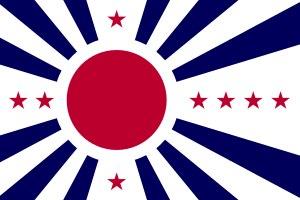
Le Maître du Haut Château est une série télévisée uchronique américaine, dont le pilote a été diffusé le 15 janvier 2015 sur la plateforme de vidéo à la demande Prime Video. Les dix premiers épisodes de la série sont disponibles sur Amazon depuis le 20 novembre 2015.